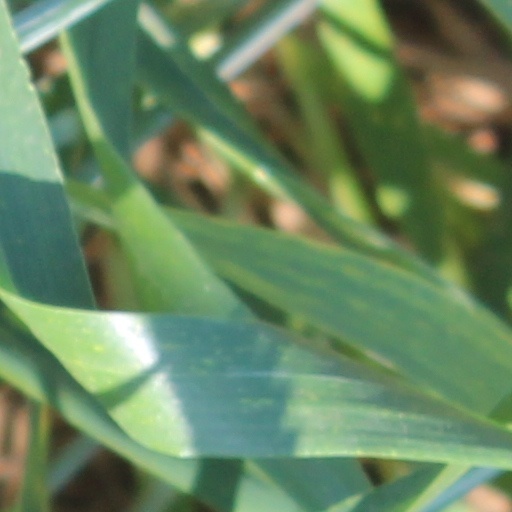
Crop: wheat